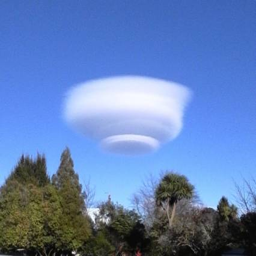
person snapped this strange cloud formation while dropping her daughter off at school .